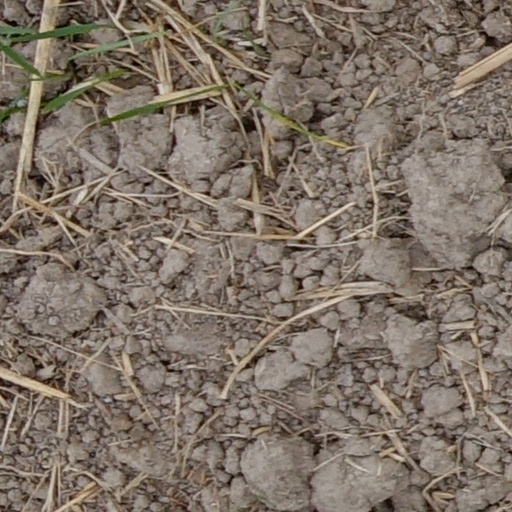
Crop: wheat